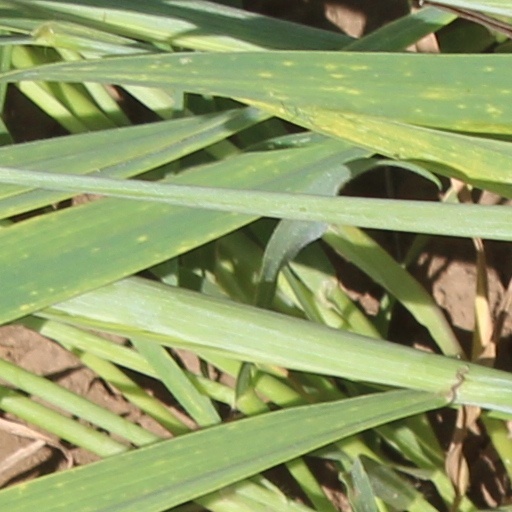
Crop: wheat